9th arrondissement of Paris

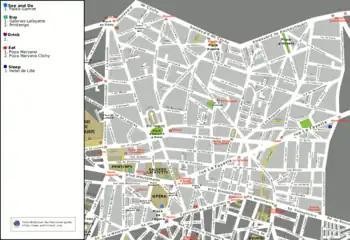
Map of the 9th arrondissement

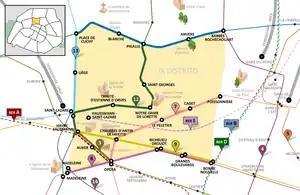
Public transport in the arrondissement

Wikimedia France has its offices in the arrondissement, at 28 Rue de Londres.